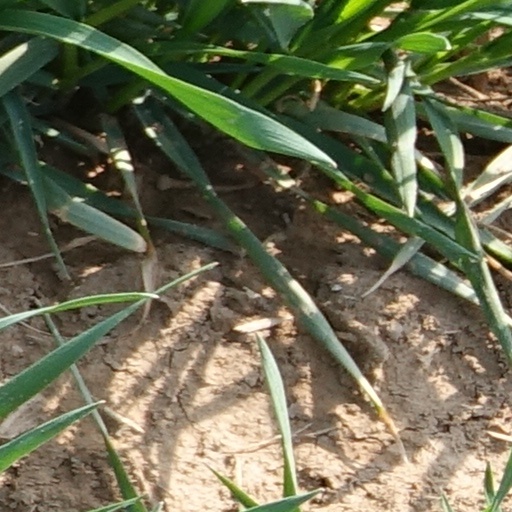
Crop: wheat